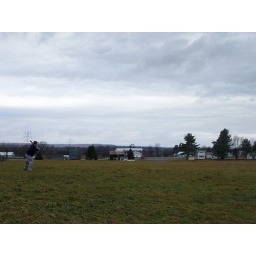
In a field by our house, Ryan hits some golf balls with a metal baseball bat.